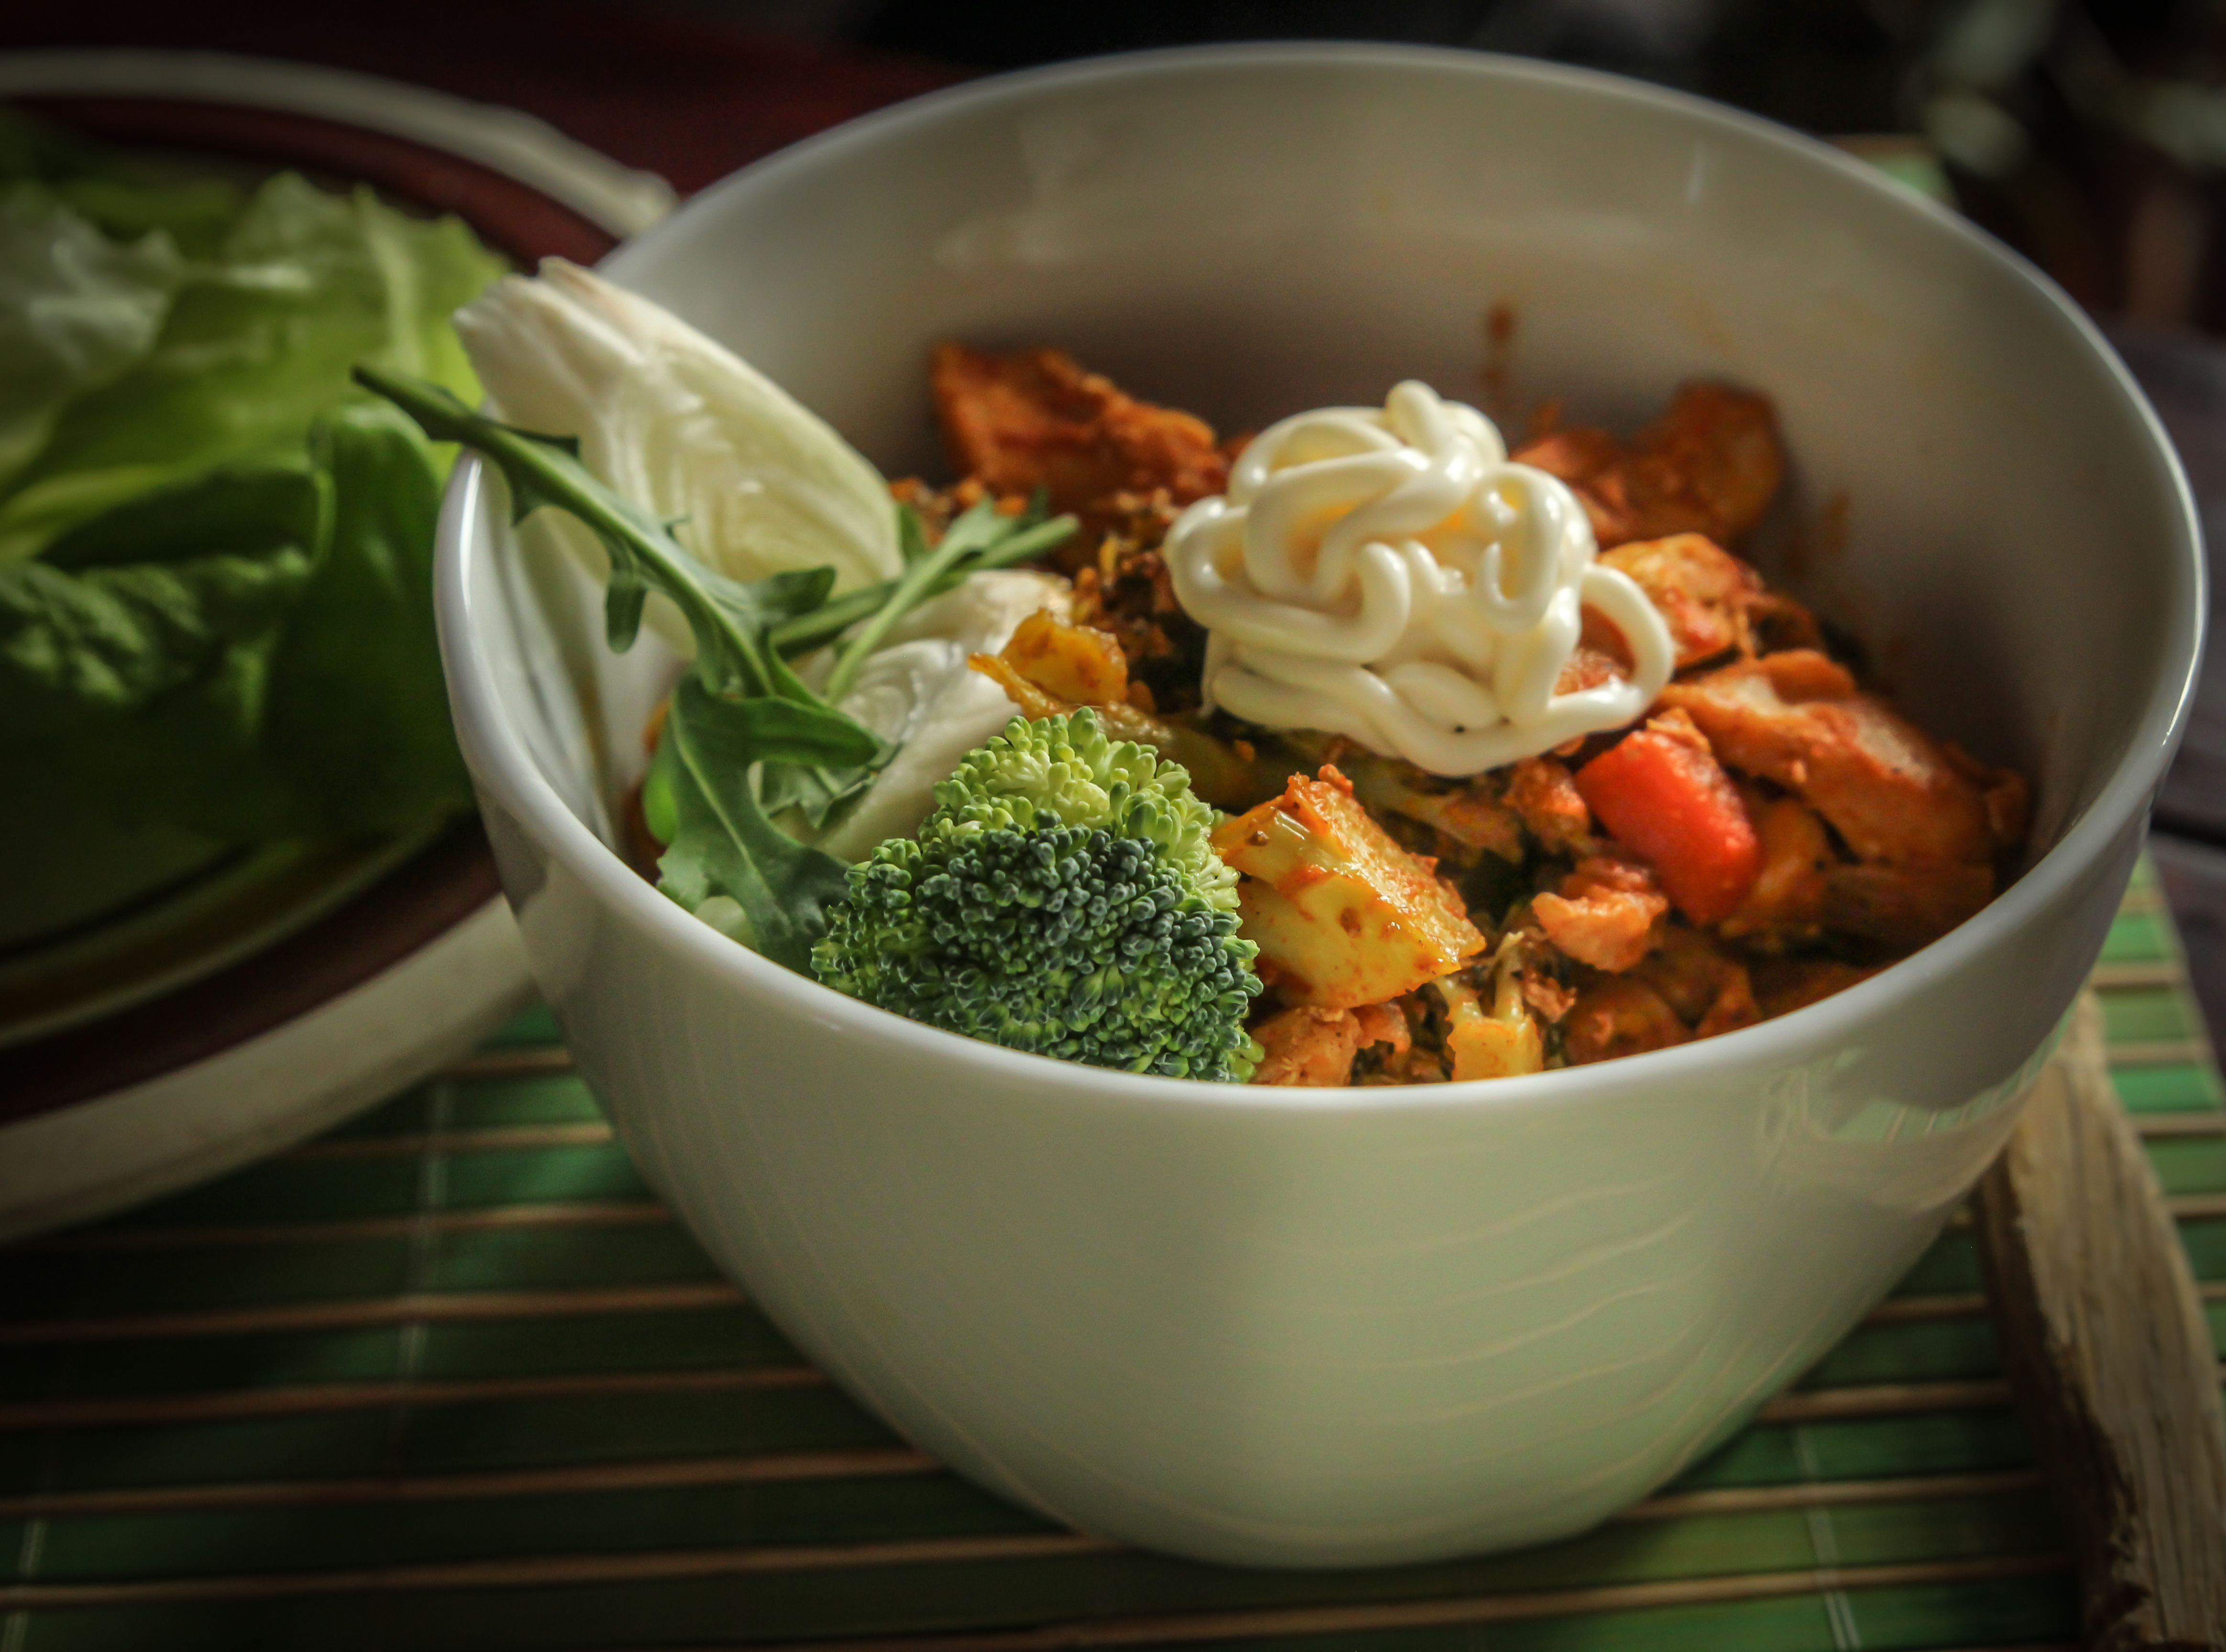
chicken, carrot, salad, green, vegetable, food, tableware, ingredient, recipe, leaf vegetable, staple food, cuisine, broccoli, dish, produce, bowl, meat, rotini, mixing bowl, noodle, garnish, comfort food, chinese cabbage, dishware, spoon, steamed rice, wild cabbage, soup, vegan nutrition, tin can, cruciferous vegetables, rice noodles, Skyr, side dish, delicacy, superfood, cabbage, thai food, Korean chinese cuisine, japanese cuisine, chinese food, caesar salad, natural foods, broth, pasta, spinach salad, meal, soba, supper, vegetarian food, okinawan cuisine, chow mein, Take out food, mayonnaise, chinese noodles, fusilli